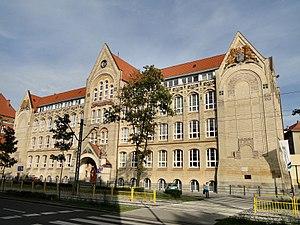
L’université de technologie de Poméranie occidentale est un établissement public polonais d’enseignement supérieur technologique et de recherche habilité à délivrer des diplômes universitaires créé le 1ᵉʳ janvier 2009 à Szczecin, par la fusion de l'Académie d'agriculture de Szczecin et de l’École polytechnique de Szczecin.